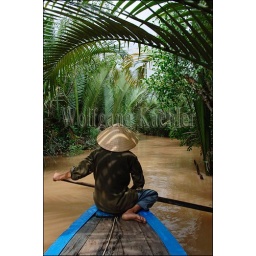
Vietnam, near saigon (Ho chi minh city), mekong river delta, woman with cone hats (Non la) In boat